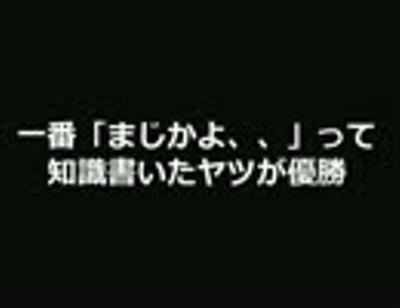
回答: マリオとルイージとワリオとワルイージとベビィマリオとベビィルイージとキノピオはすべて同じ声優